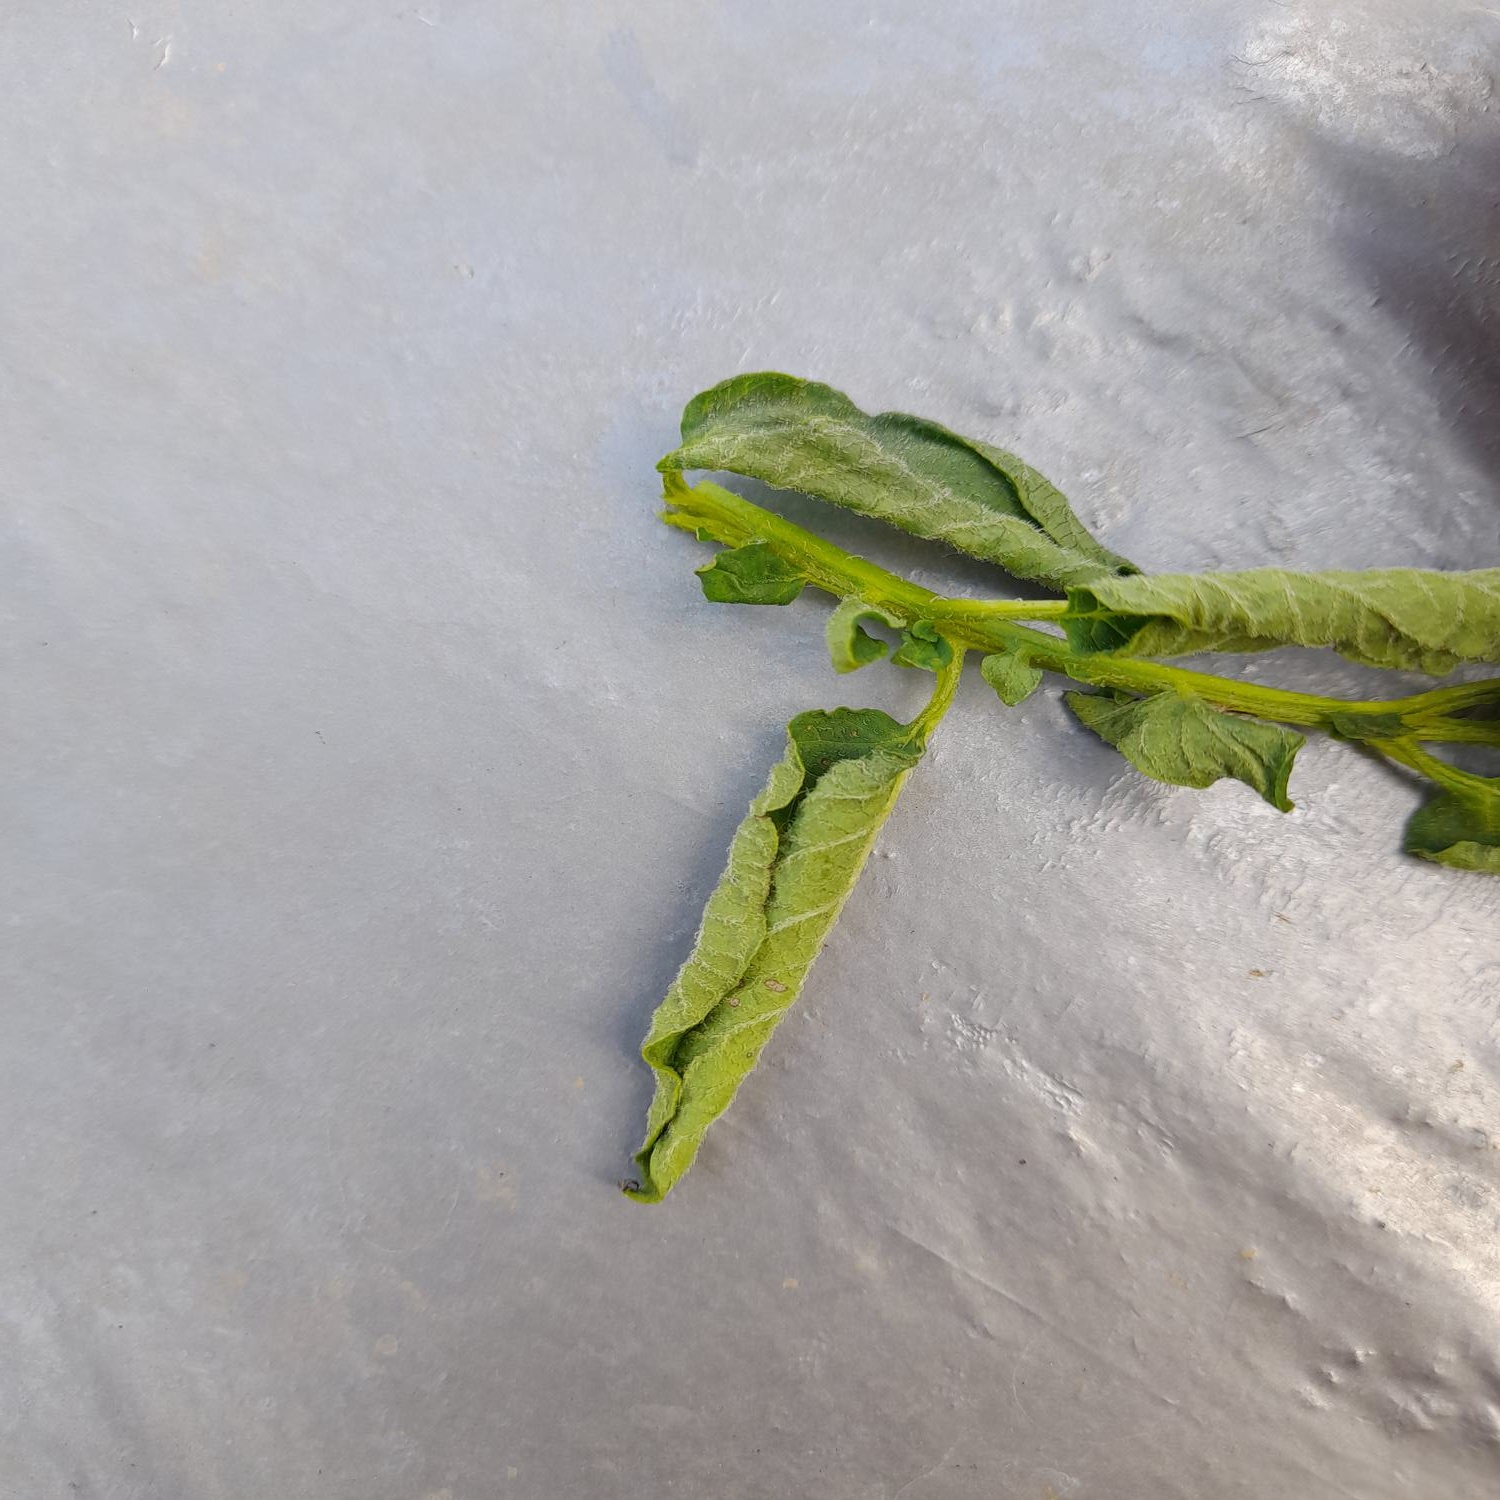
Etiqueta: Pudricion_Parda